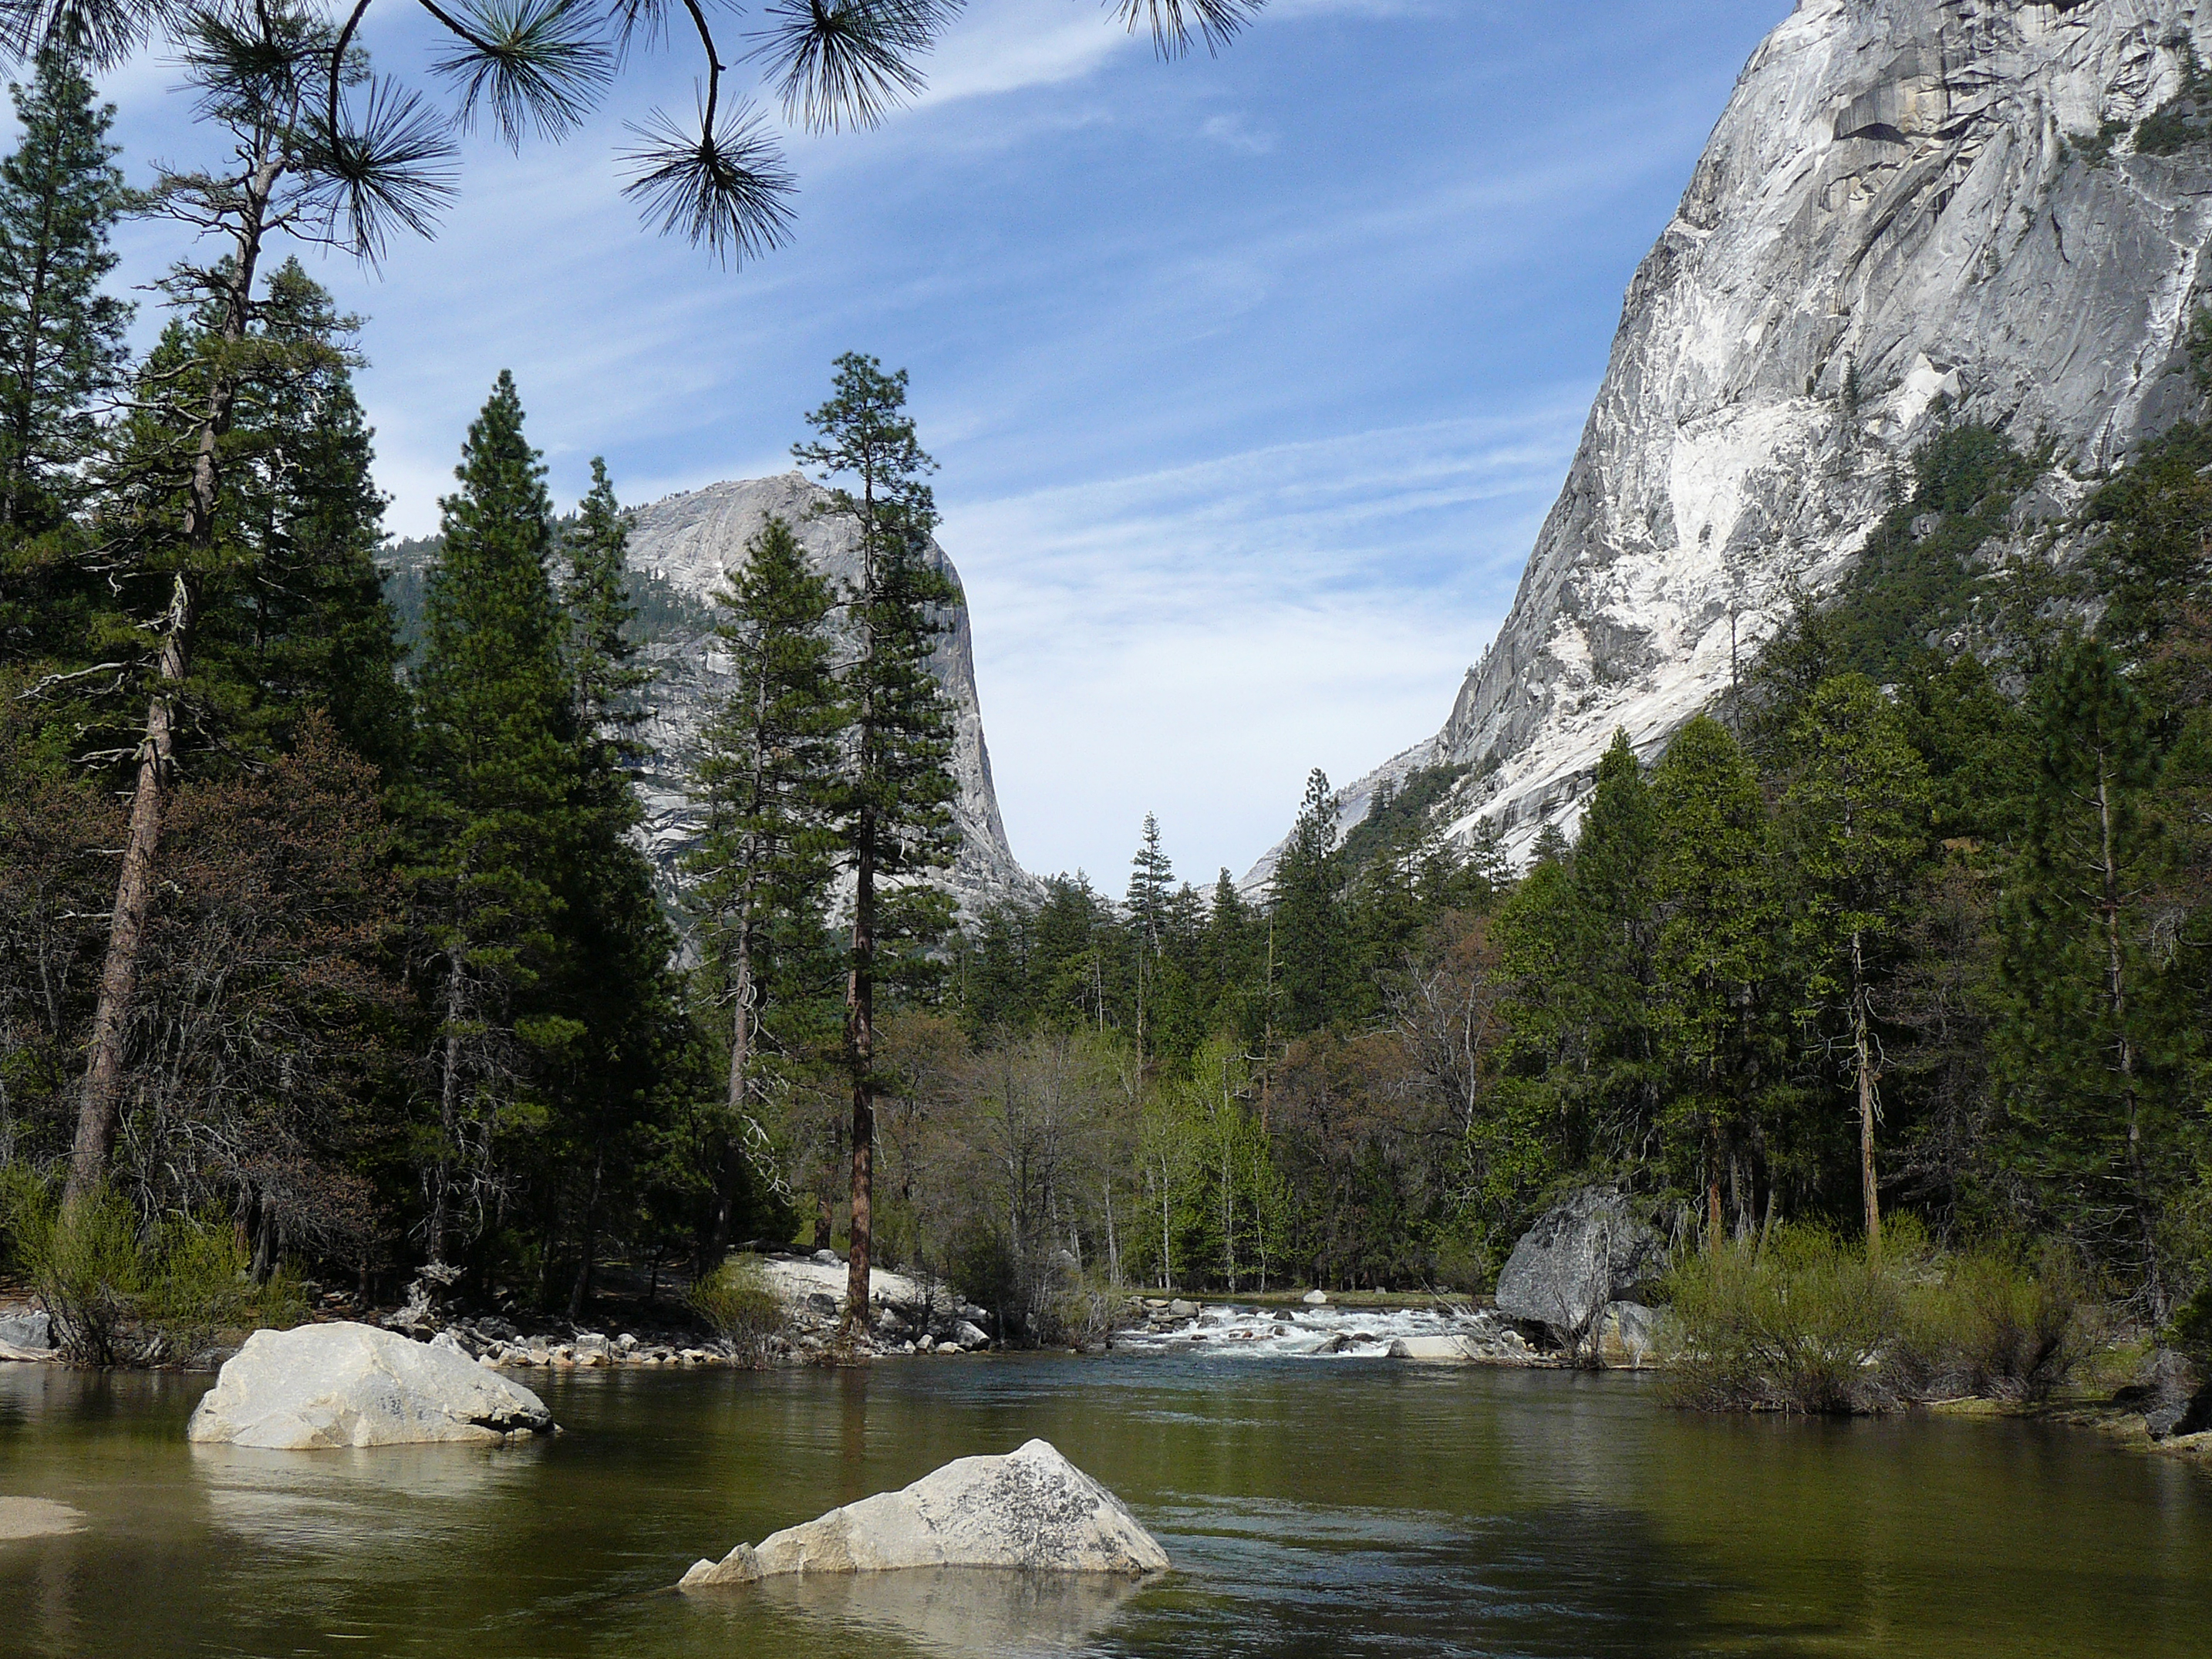
tree, nature, wilderness, mountain, lake, river, valley, mountain range, yosemite, vehicle, rapid, body of water, boating, yosemitenationalpark, joycecory, tenayacreek, springinyosemite, snowfedstreams, landform, geographical feature, mountainous landforms